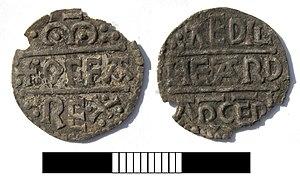
Æthelhard ou Ethelhard est un ecclésiastique anglo-saxon mort le 12 mai 805. Il est évêque de Winchester, puis le quatorzième archevêque de Cantorbéry de 793 à sa mort. Nommé avec le soutien du roi Offa de Mercie, il est chassé de Cantorbéry après la mort de son protecteur par le roi de Kent Eadberht Præn, mais il retrouve le pouvoir rapidement grâce à Cenwulf, le successeur d'Offa. Æthelhard obtient la suppression de l'archevêché rival de Lichfield après un voyage à Rome pour plaider sa cause auprès du pape Léon III. Il est considéré comme un saint après sa mort jusqu'à la suppression de son culte après la conquête normande de l'Angleterre.